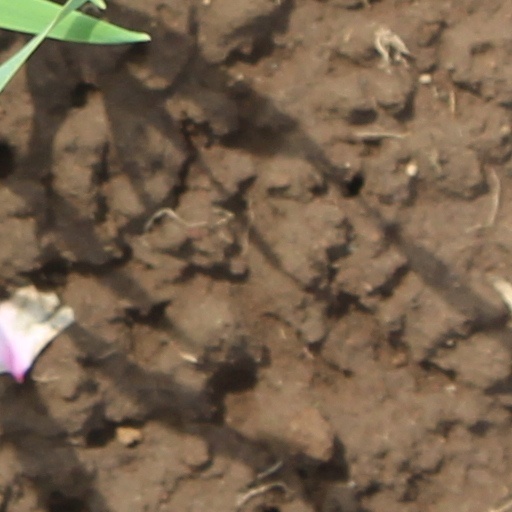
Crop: wheat